Boulder Mountain (Utah)

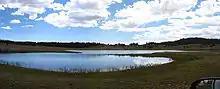
Boulder Top has many small lakes

The Boulder Mountain cinquefoil ("Potentilla angelliae") is a rare species of plant that is endemic to Boulder Mountain. Acharophyte assemblage located at the Griffin Top section (Aquarius Plateau, Utah, USA) provides, for the first time, the relative age of the base of the Claron Formation.